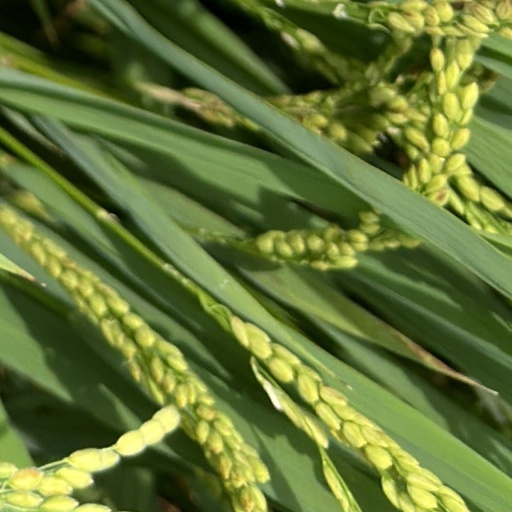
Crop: rice